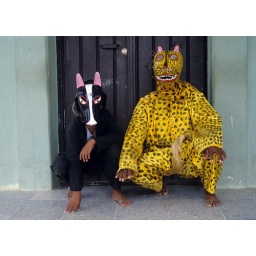
the dog plays an essential role in the Mixtec jaguar dance from San Juan Colorado on the coast of Oaxaca Mexico